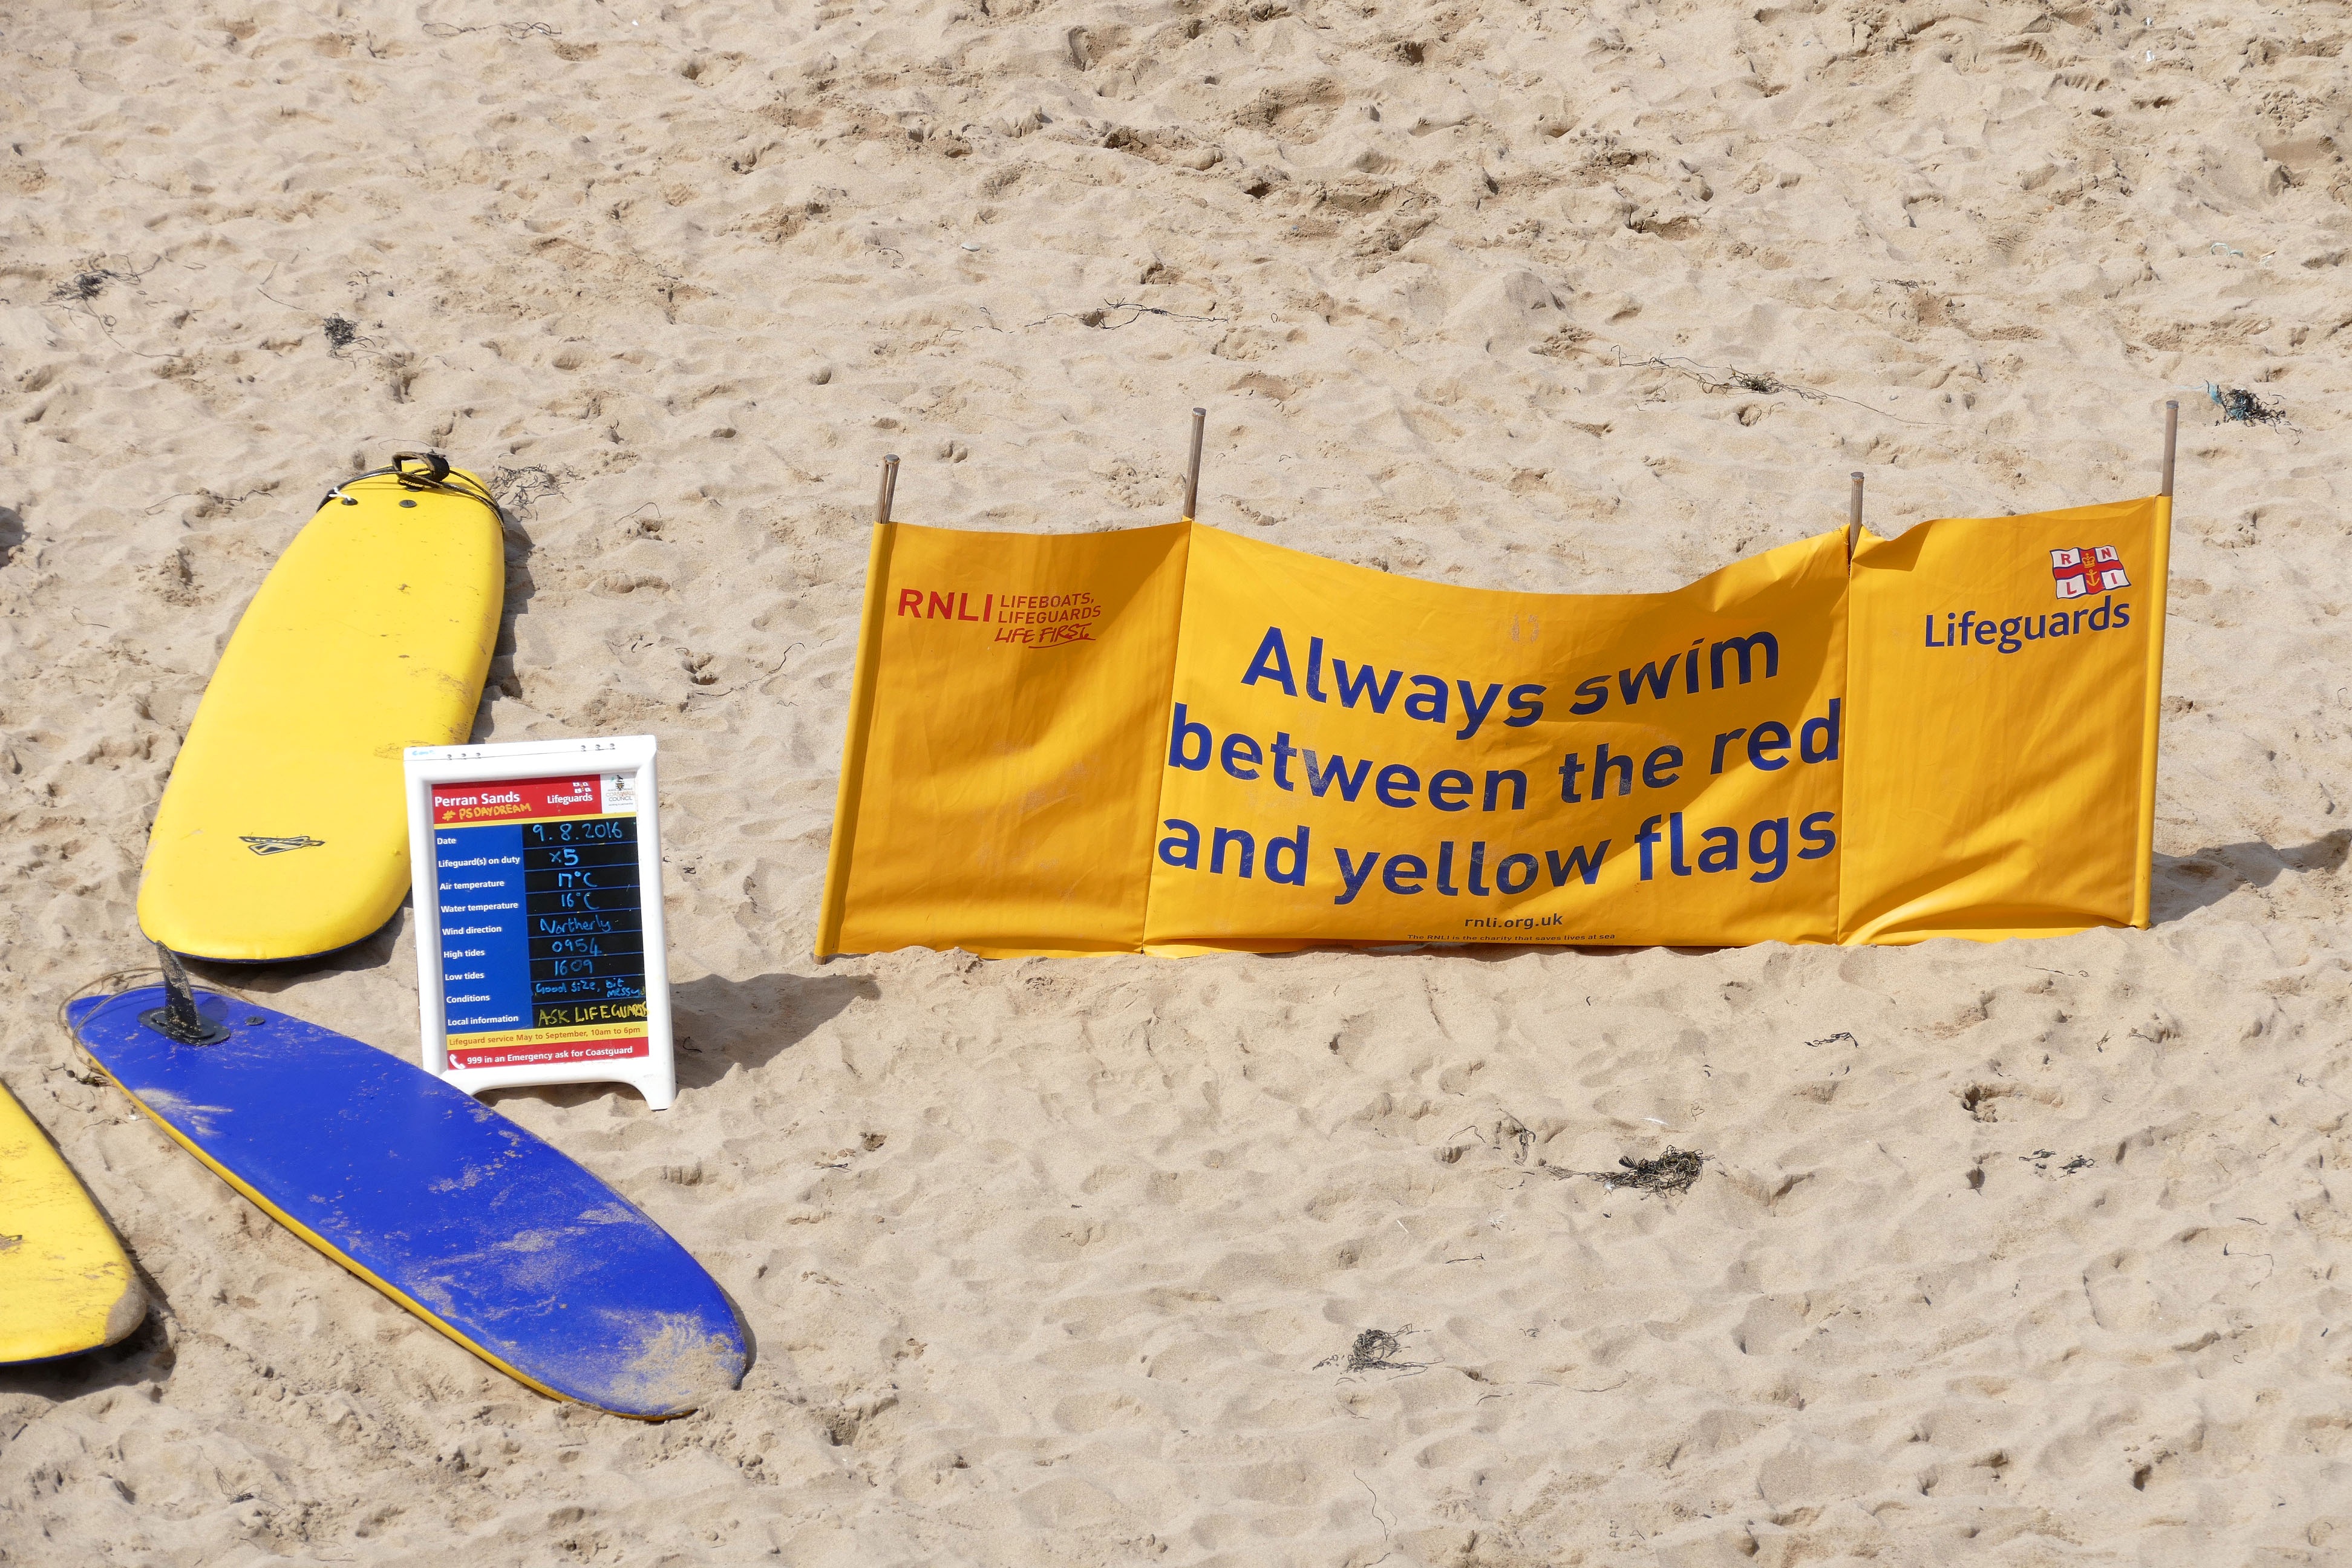
beach, landscape, sea, coast, water, sand, ocean, horizon, sky, sun, ring, round, shore, lifeguard, summer, vacation, coastline, swim, red, equipment, blue, yellow, tourism, swimming, life, help, sunny, buoy, mexico, safety, protection, guard, rescue, lifebuoy, lifesaver, saver, life guard, sos, aid